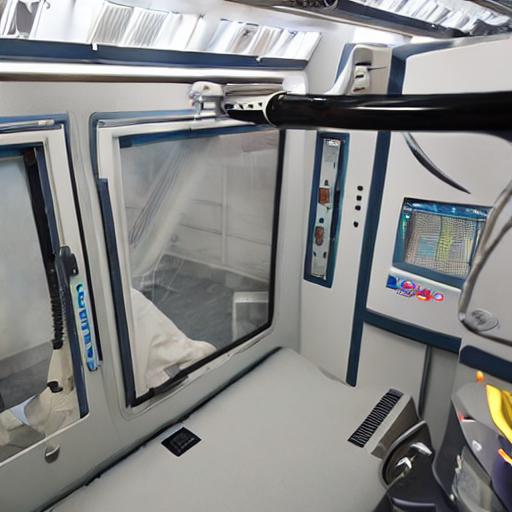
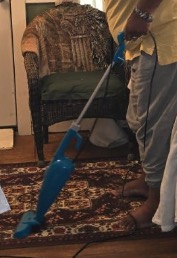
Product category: items_vacuum
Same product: no